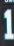
Number: 1